Operation Market Garden

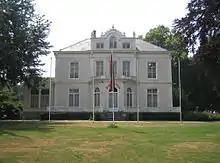
Airborne Museum Hartenstein

Despite the capture of Nijmegen bridge and the clearing of the town on the previous evening, the five tanks of Guards Armoured Division which were across the river did not advance due to: darkness, one tank having been hit, meeting hidden German anti-tank guns, not knowing the full situation on the road ahead and having to secure the northern end of the bridge until infantry were fully in place. Unbeknown to the leading tank crews, three Tiger tanks and two companies of infantry were heading down the road south from Arnhem to Lent. The division resumed its advance about 18 hours later, at noon in daylight with reinforcements from Nijmegen.